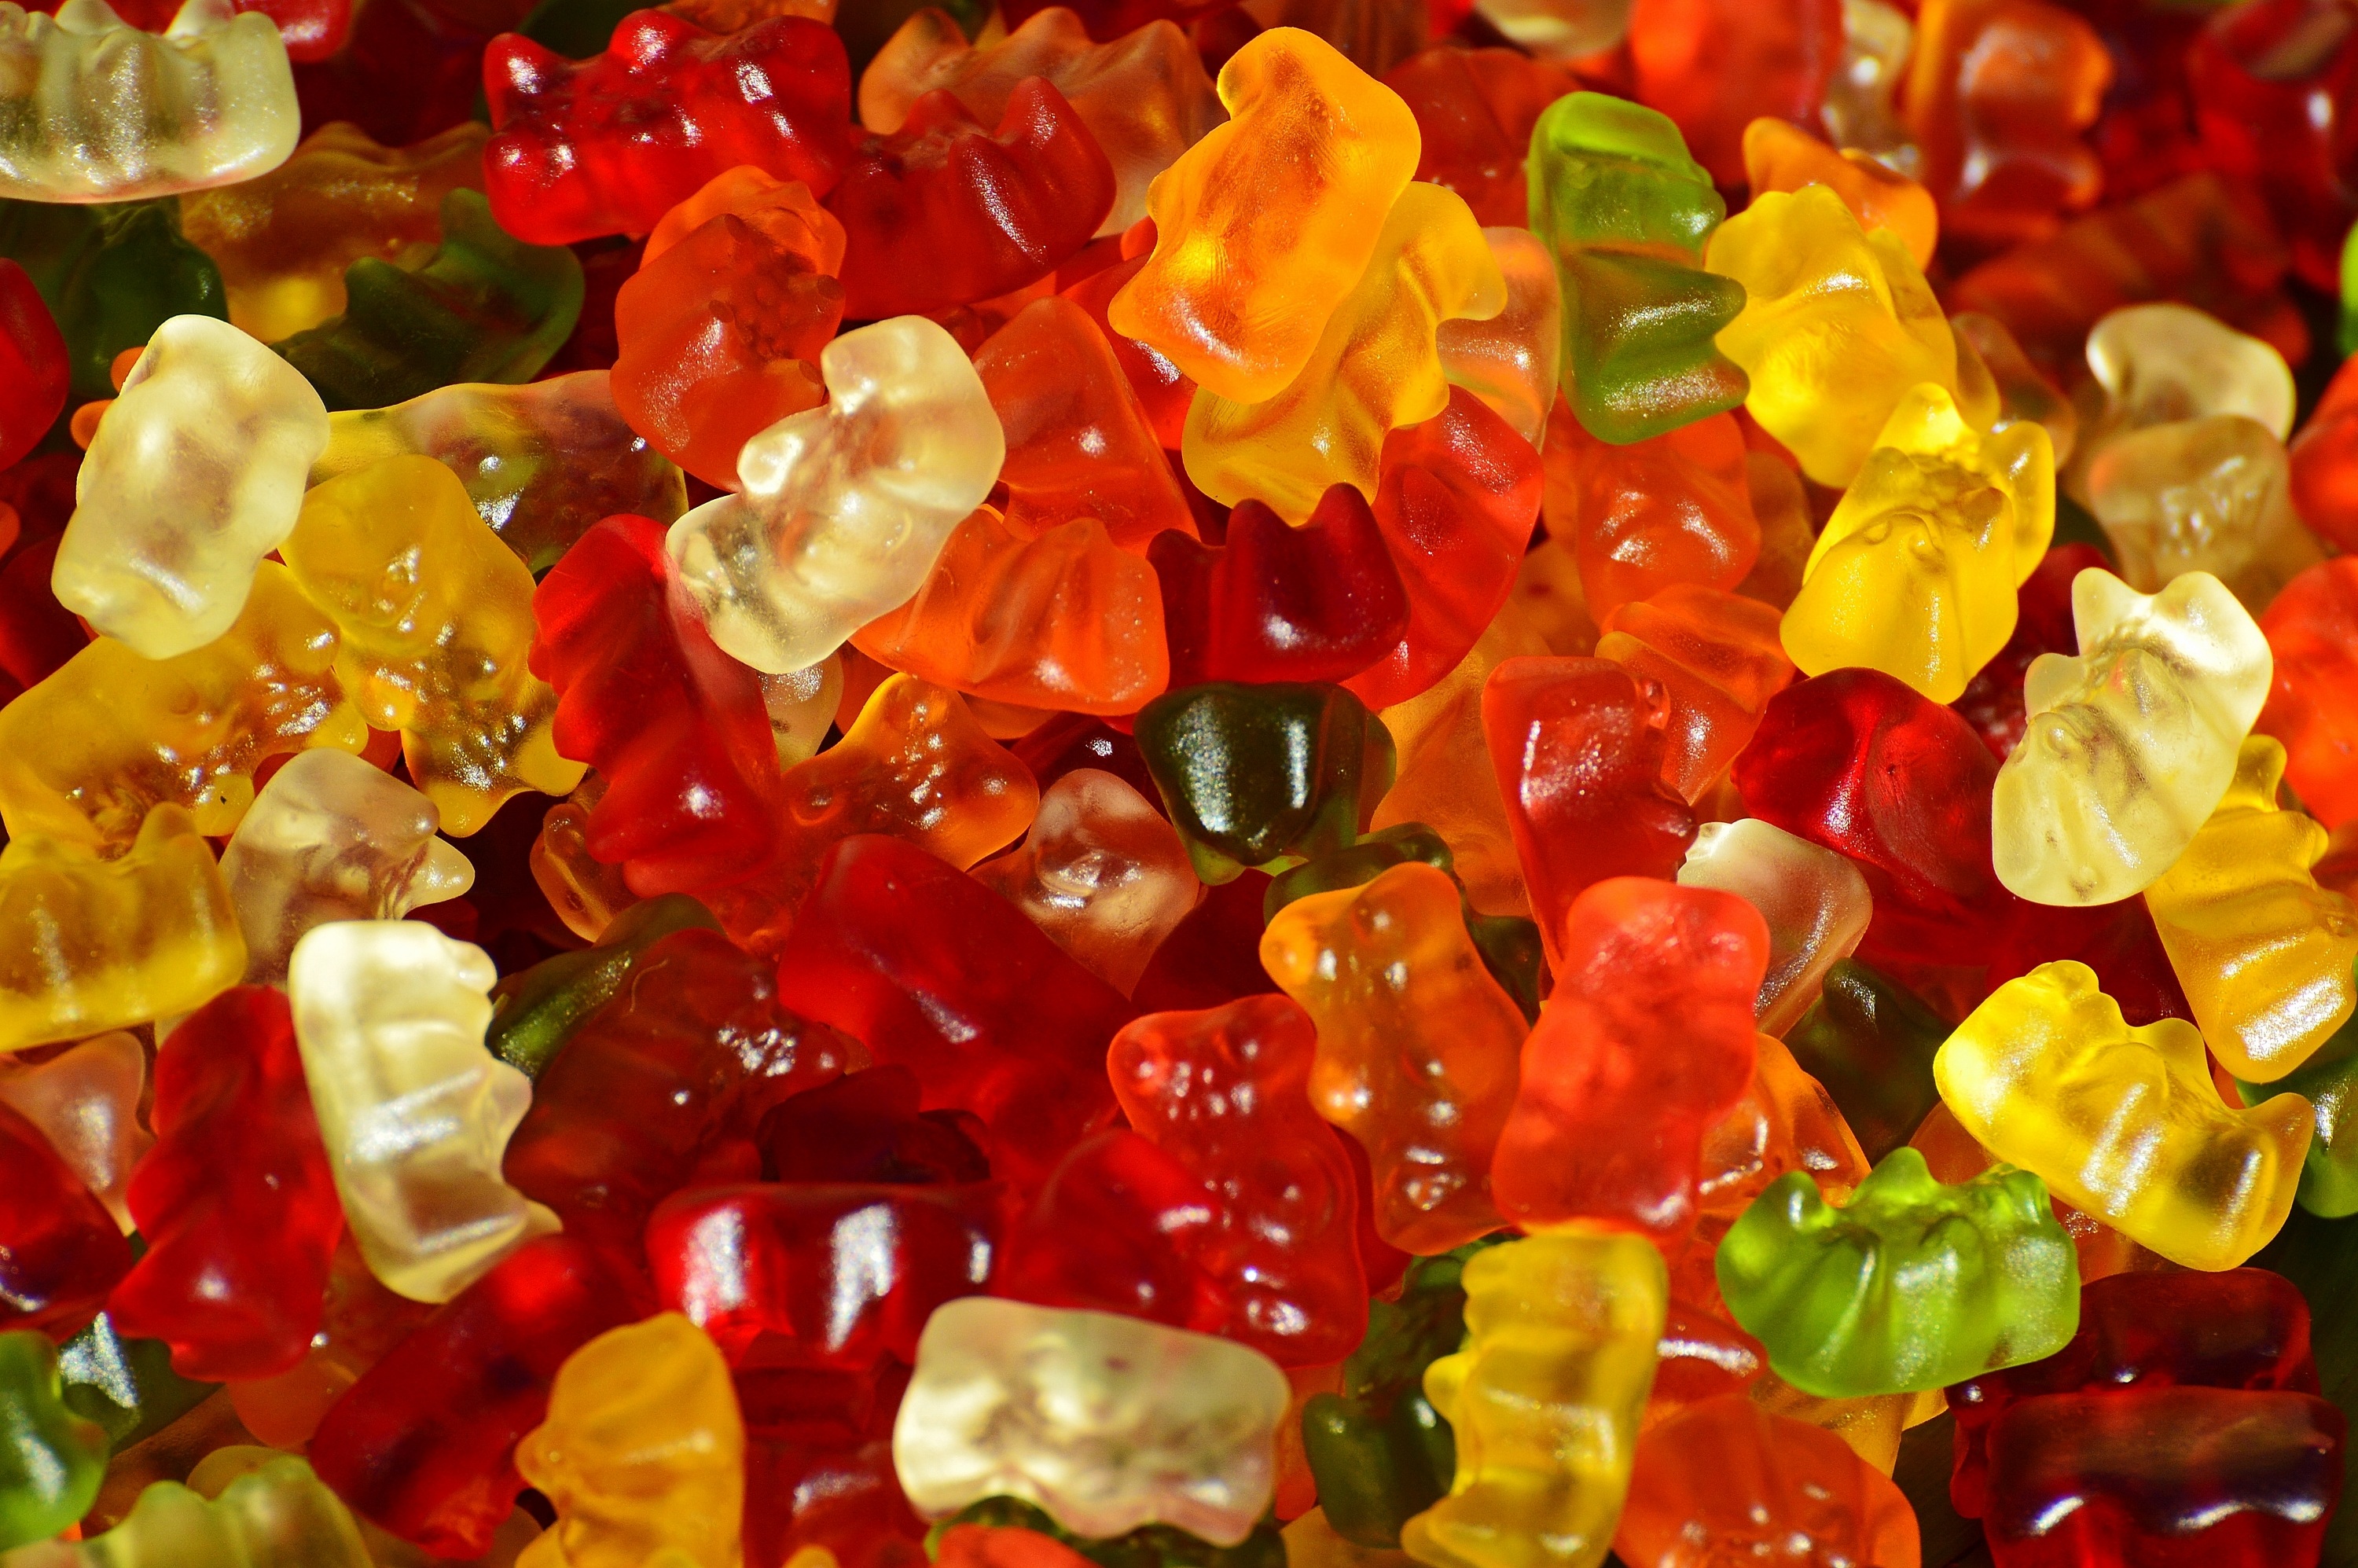
sweet, flower, bear, food, produce, color, colorful, dessert, delicious, brand, children, sugar, candy, sweetness, confectionery, nibble, haribo, gummib rchen, gummi bears, gummib r, fruit gums, fruit jelly mix, candied fruit, snack food, gummi candy, wine gum, gumdrop, taffy